Zermatt

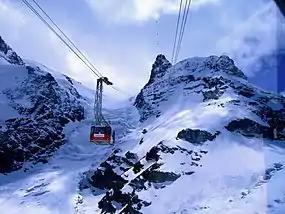
Cable car heading towards Klein Matterhorn

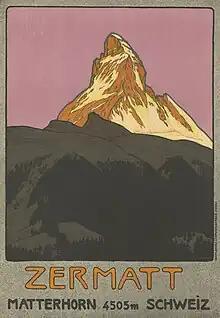
Poster by Emil Cardinaux advertising Zermatt (1908)

The village was "discovered" by mid-nineteenth-century British mountaineers, most notably Edward Whymper, whose summit of the Matterhorn made the village famous. The Matterhorn was one of the last alpine mountains to be summitted (in 1865), and the first expedition that reached the top ended dramatically with only 3 of the 7 climbers surviving the descent. The story is related in the Matterhorn Museum.